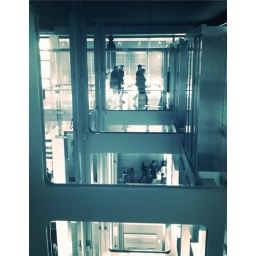
Looking towards the all clear glass elevator shaft in the Newseum (museum of news and media), Washington DC.